N-acetyltransferase

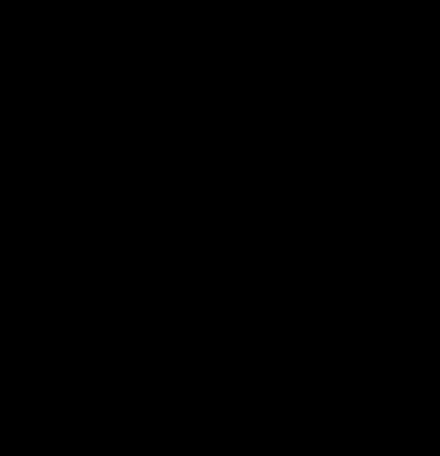
Depiction of the N-acetyltransfersase enzyme mechanism.

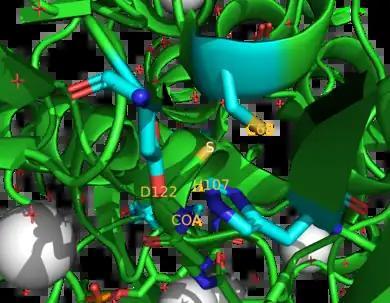
3D depiction of NAT2 active site and catalytic triad.

The two NAT enzymes in humans are NAT1 and NAT2. Mice and rats express three enzymes, NAT1, NAT2, and NAT3. NAT1 and NAT2 have been found to be closely related in species examined thus far, since the two enzymes share 75-95% of their amino acid sequence. Both also have an active site cysteine residue (Cys) in the N-terminal region. Further, all functional NAT enzymes contain a triad of catalytically essential residues made up of this cysteine, histidine, and asparagine. It has been hypothesized that the catalytic effects of the breast cancer drug Cisplatin are related to Cys. The inactivation of NAT1 by Cisplatin is caused by an irreversible formation of a Cisplatin adduct with the active-site cysteine residue. The C-terminus helps bind acetyl CoA and differs among NATs including prokaryotic homologues.